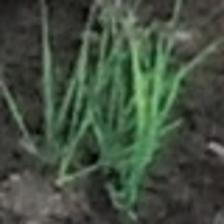
Label: clustered